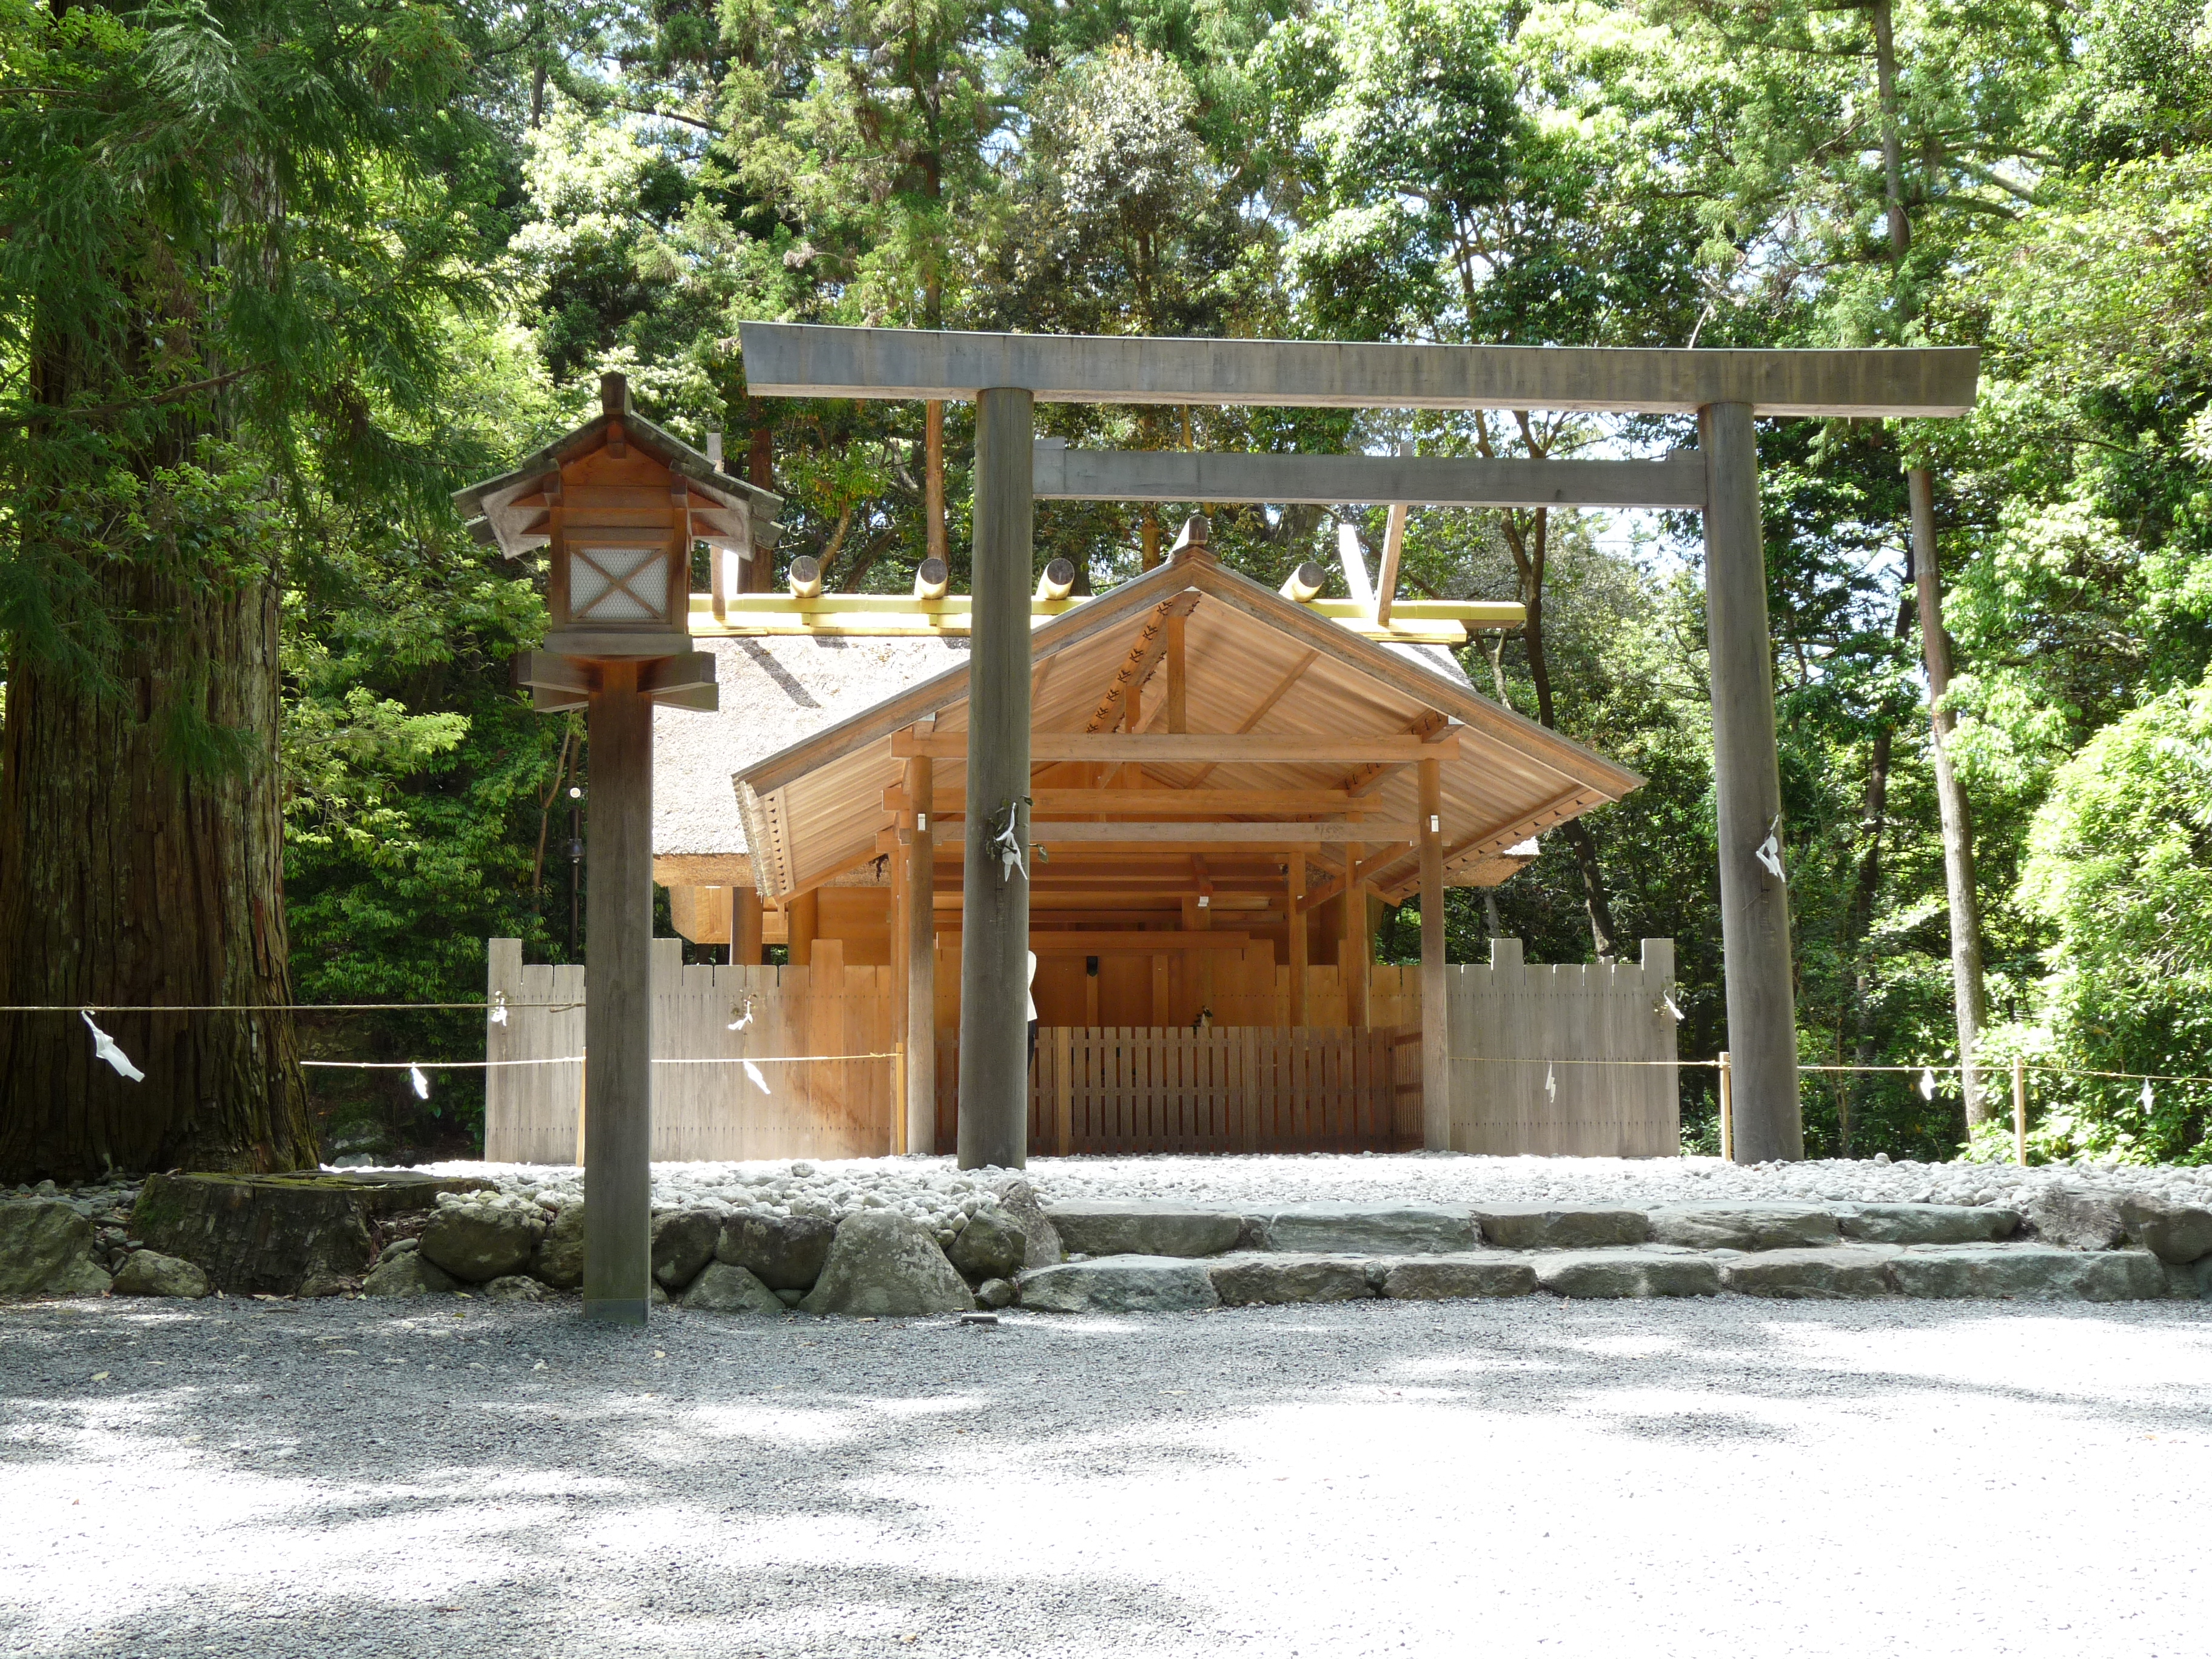
japan, ise, shrine, trees, shinto, traditional, historic, building, tree, house, cottage, log cabin, home, rest area, national park, landscape, state park, shed, roof, park